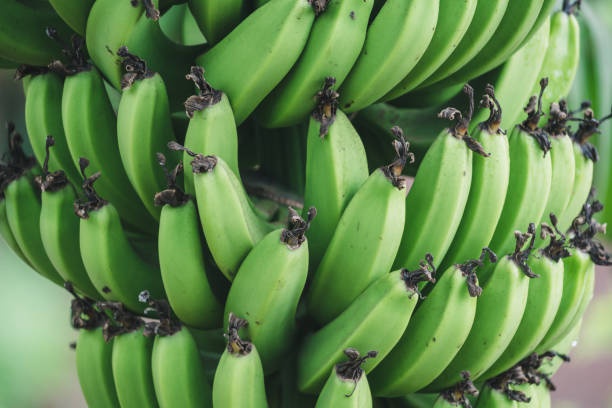
Label: banana